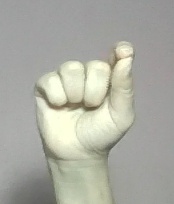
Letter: fa